Gregor Schlierenzauer

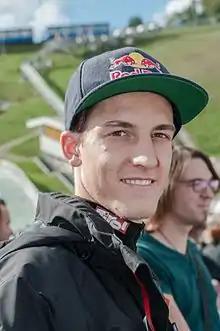
Schlierenzauer in Hinzenbach, 2015

Gregor Schlierenzauer (born 7 January 1990) is an Austrian former ski jumper who competed from 2006 to 2021. He is one of the most successful ski jumpers of all time, having won the Ski Jumping World Cup overall title, the Four Hills Tournament, and Nordic Tournament twice each; the Ski Flying World Cup overall title three times; as well as four medals at the Winter Olympics, twelve at the Ski Jumping World Championships, and five at the Ski Flying World Championships.